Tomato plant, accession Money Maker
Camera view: horizontal (90 deg, fisheye); turntable rotation: 90 degrees
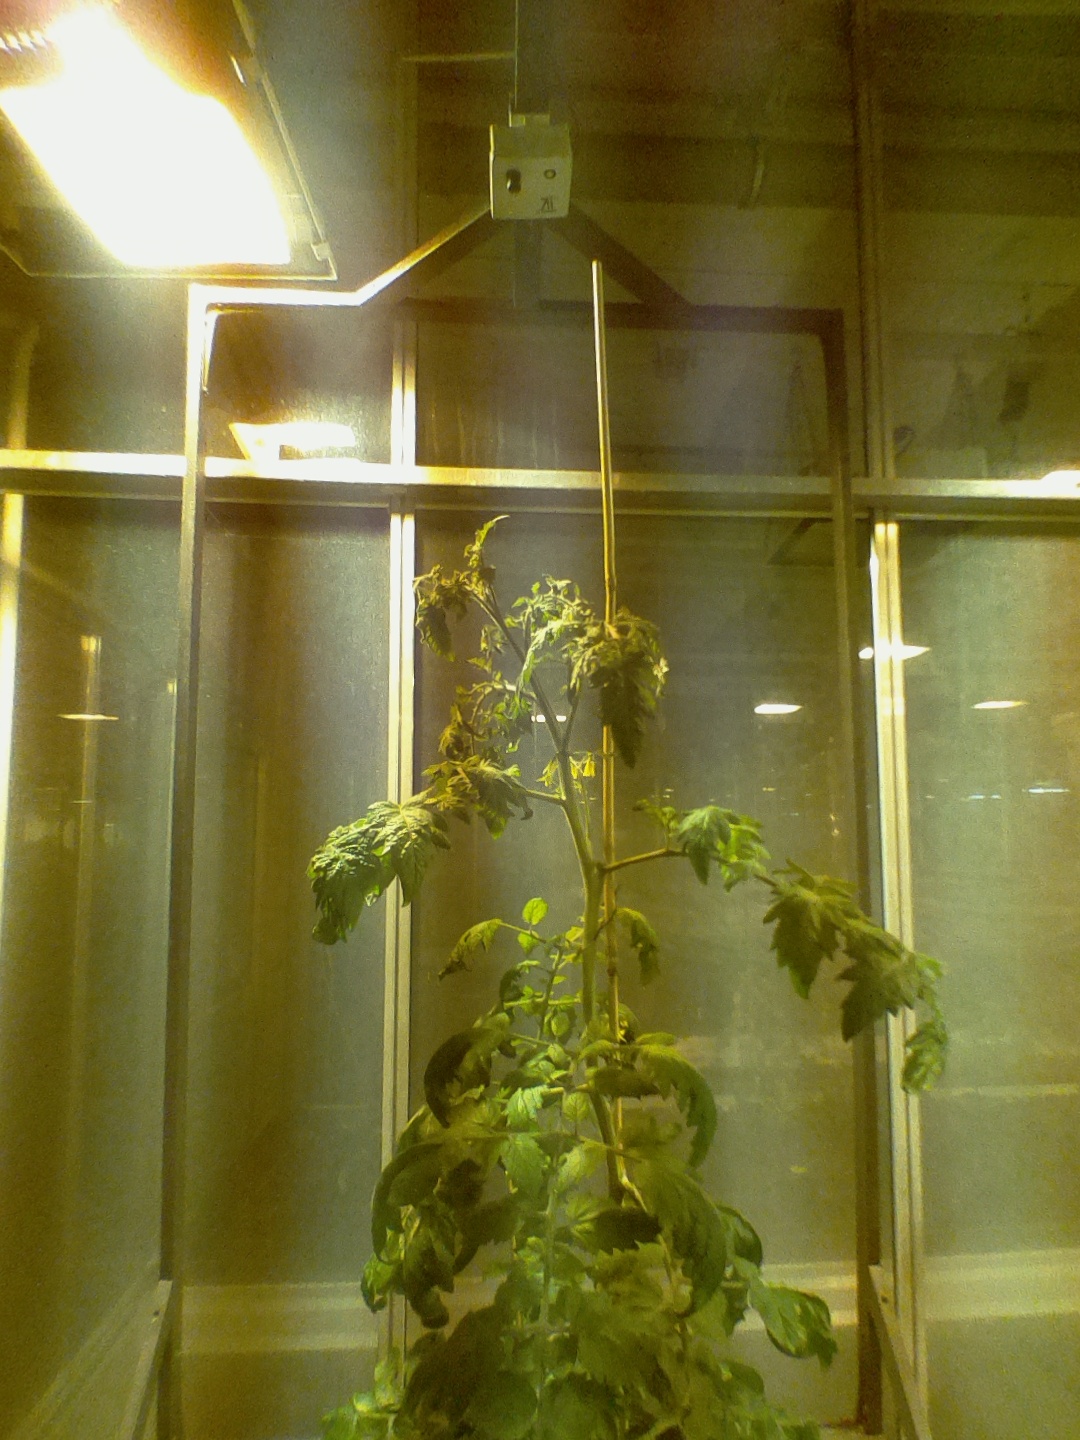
BBCH growth stage 69: End of flowering, 90%-100% of flowers open, more petals falling